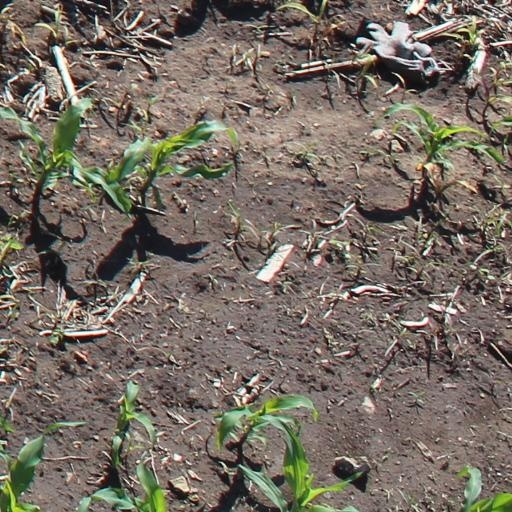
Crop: maize; corn